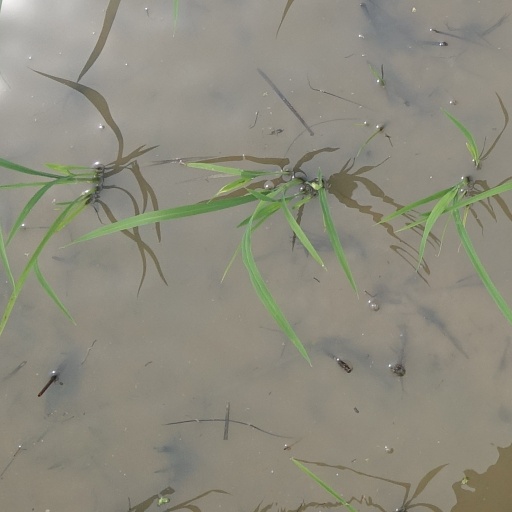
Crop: rice